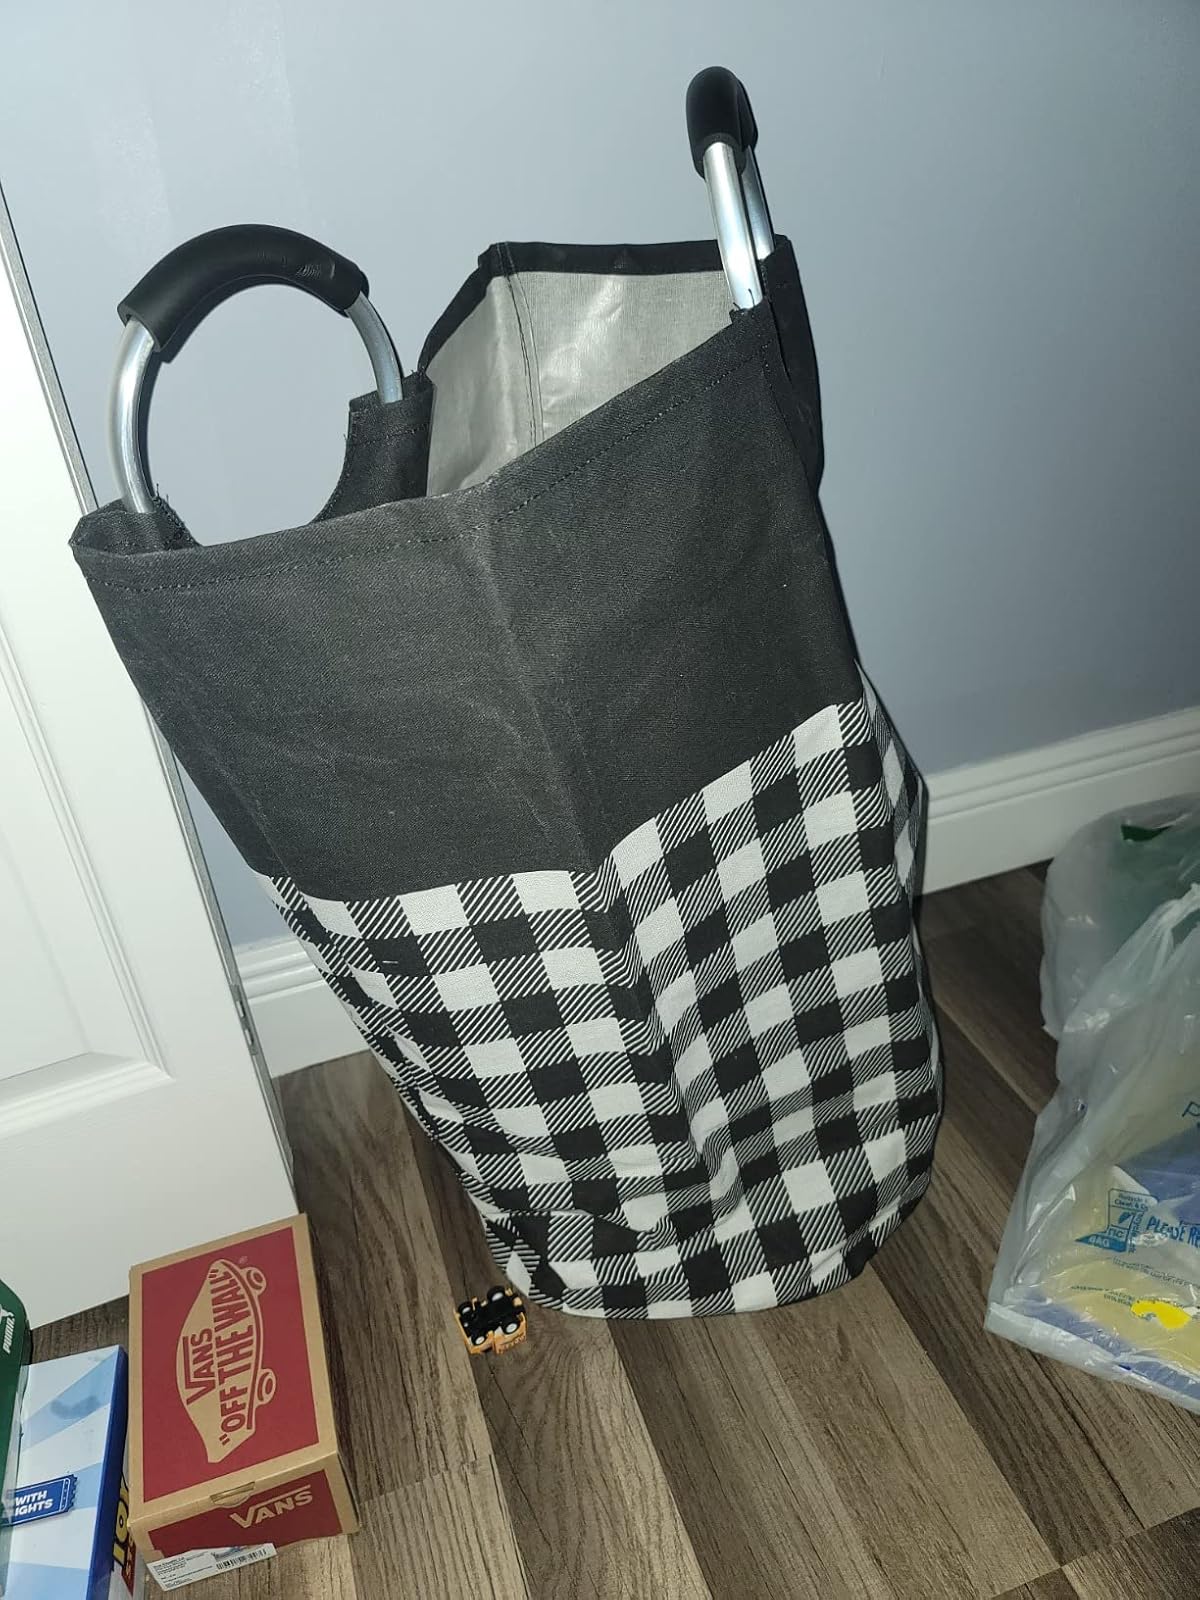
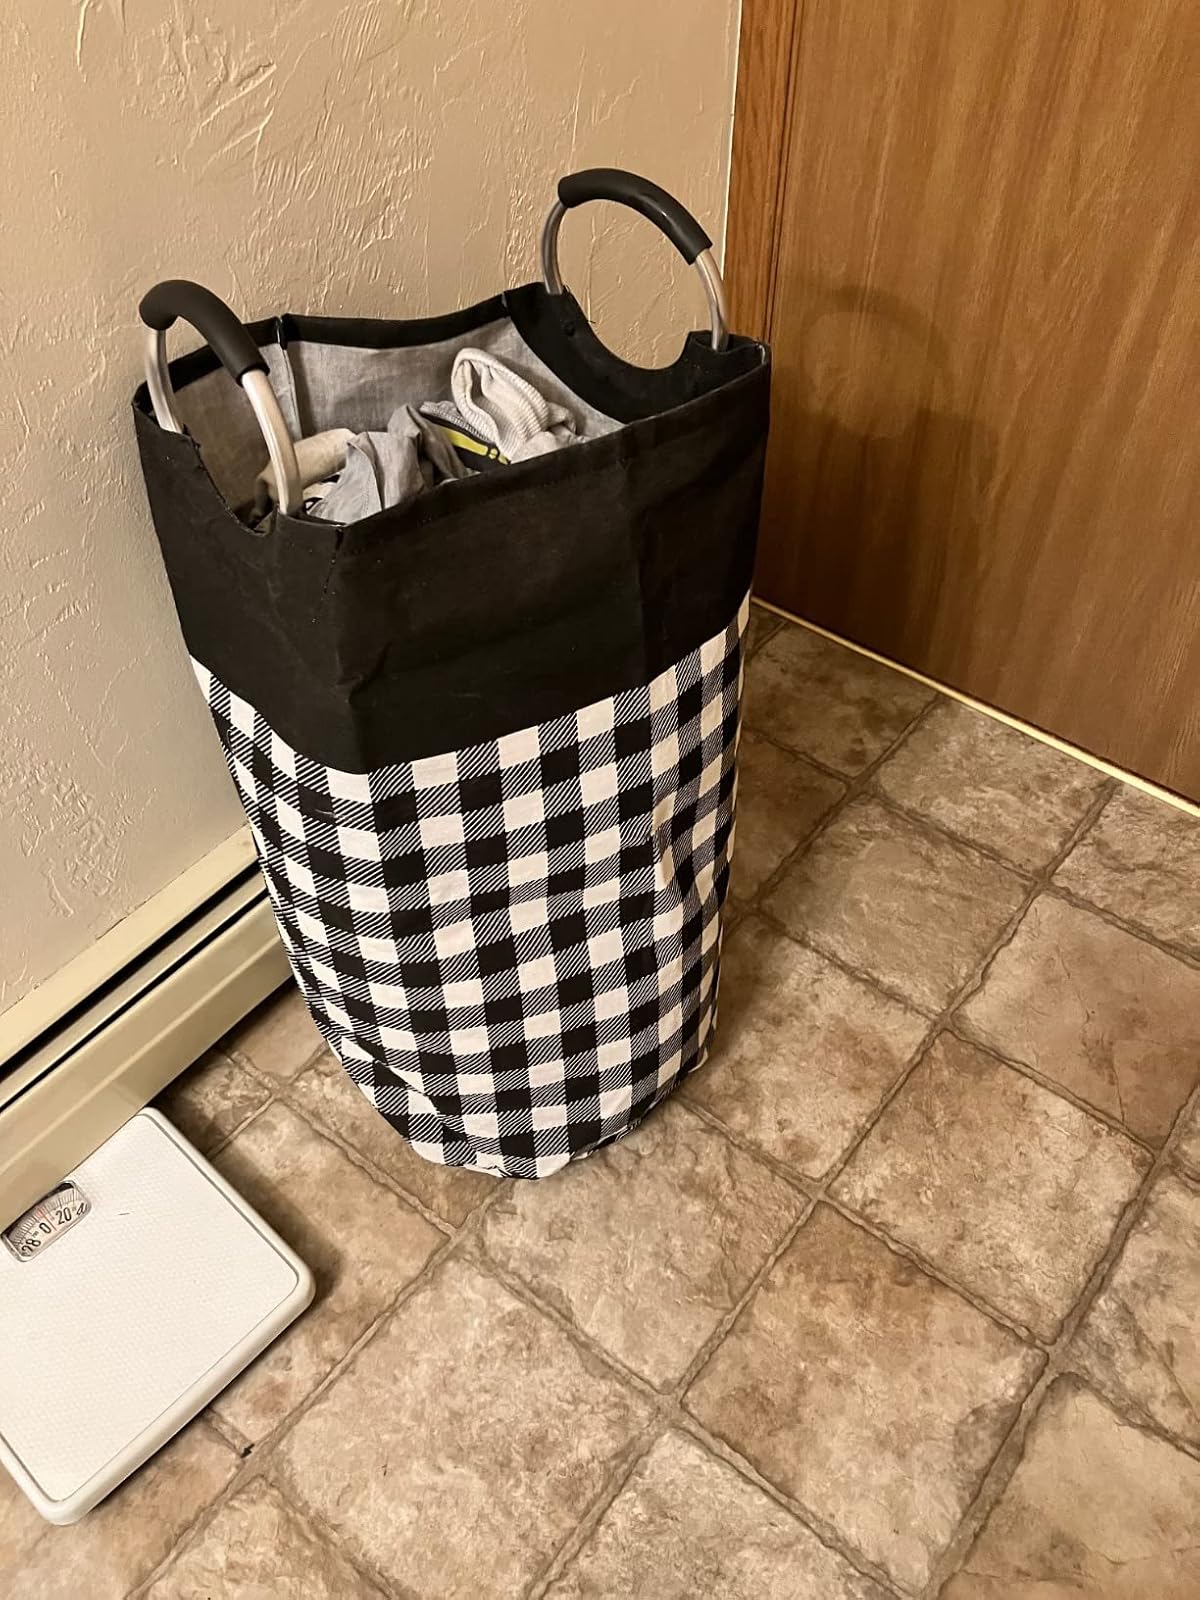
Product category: items_hamper
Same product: yes